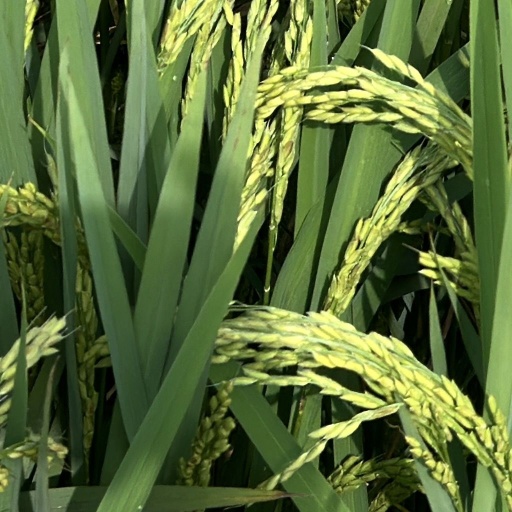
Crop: rice